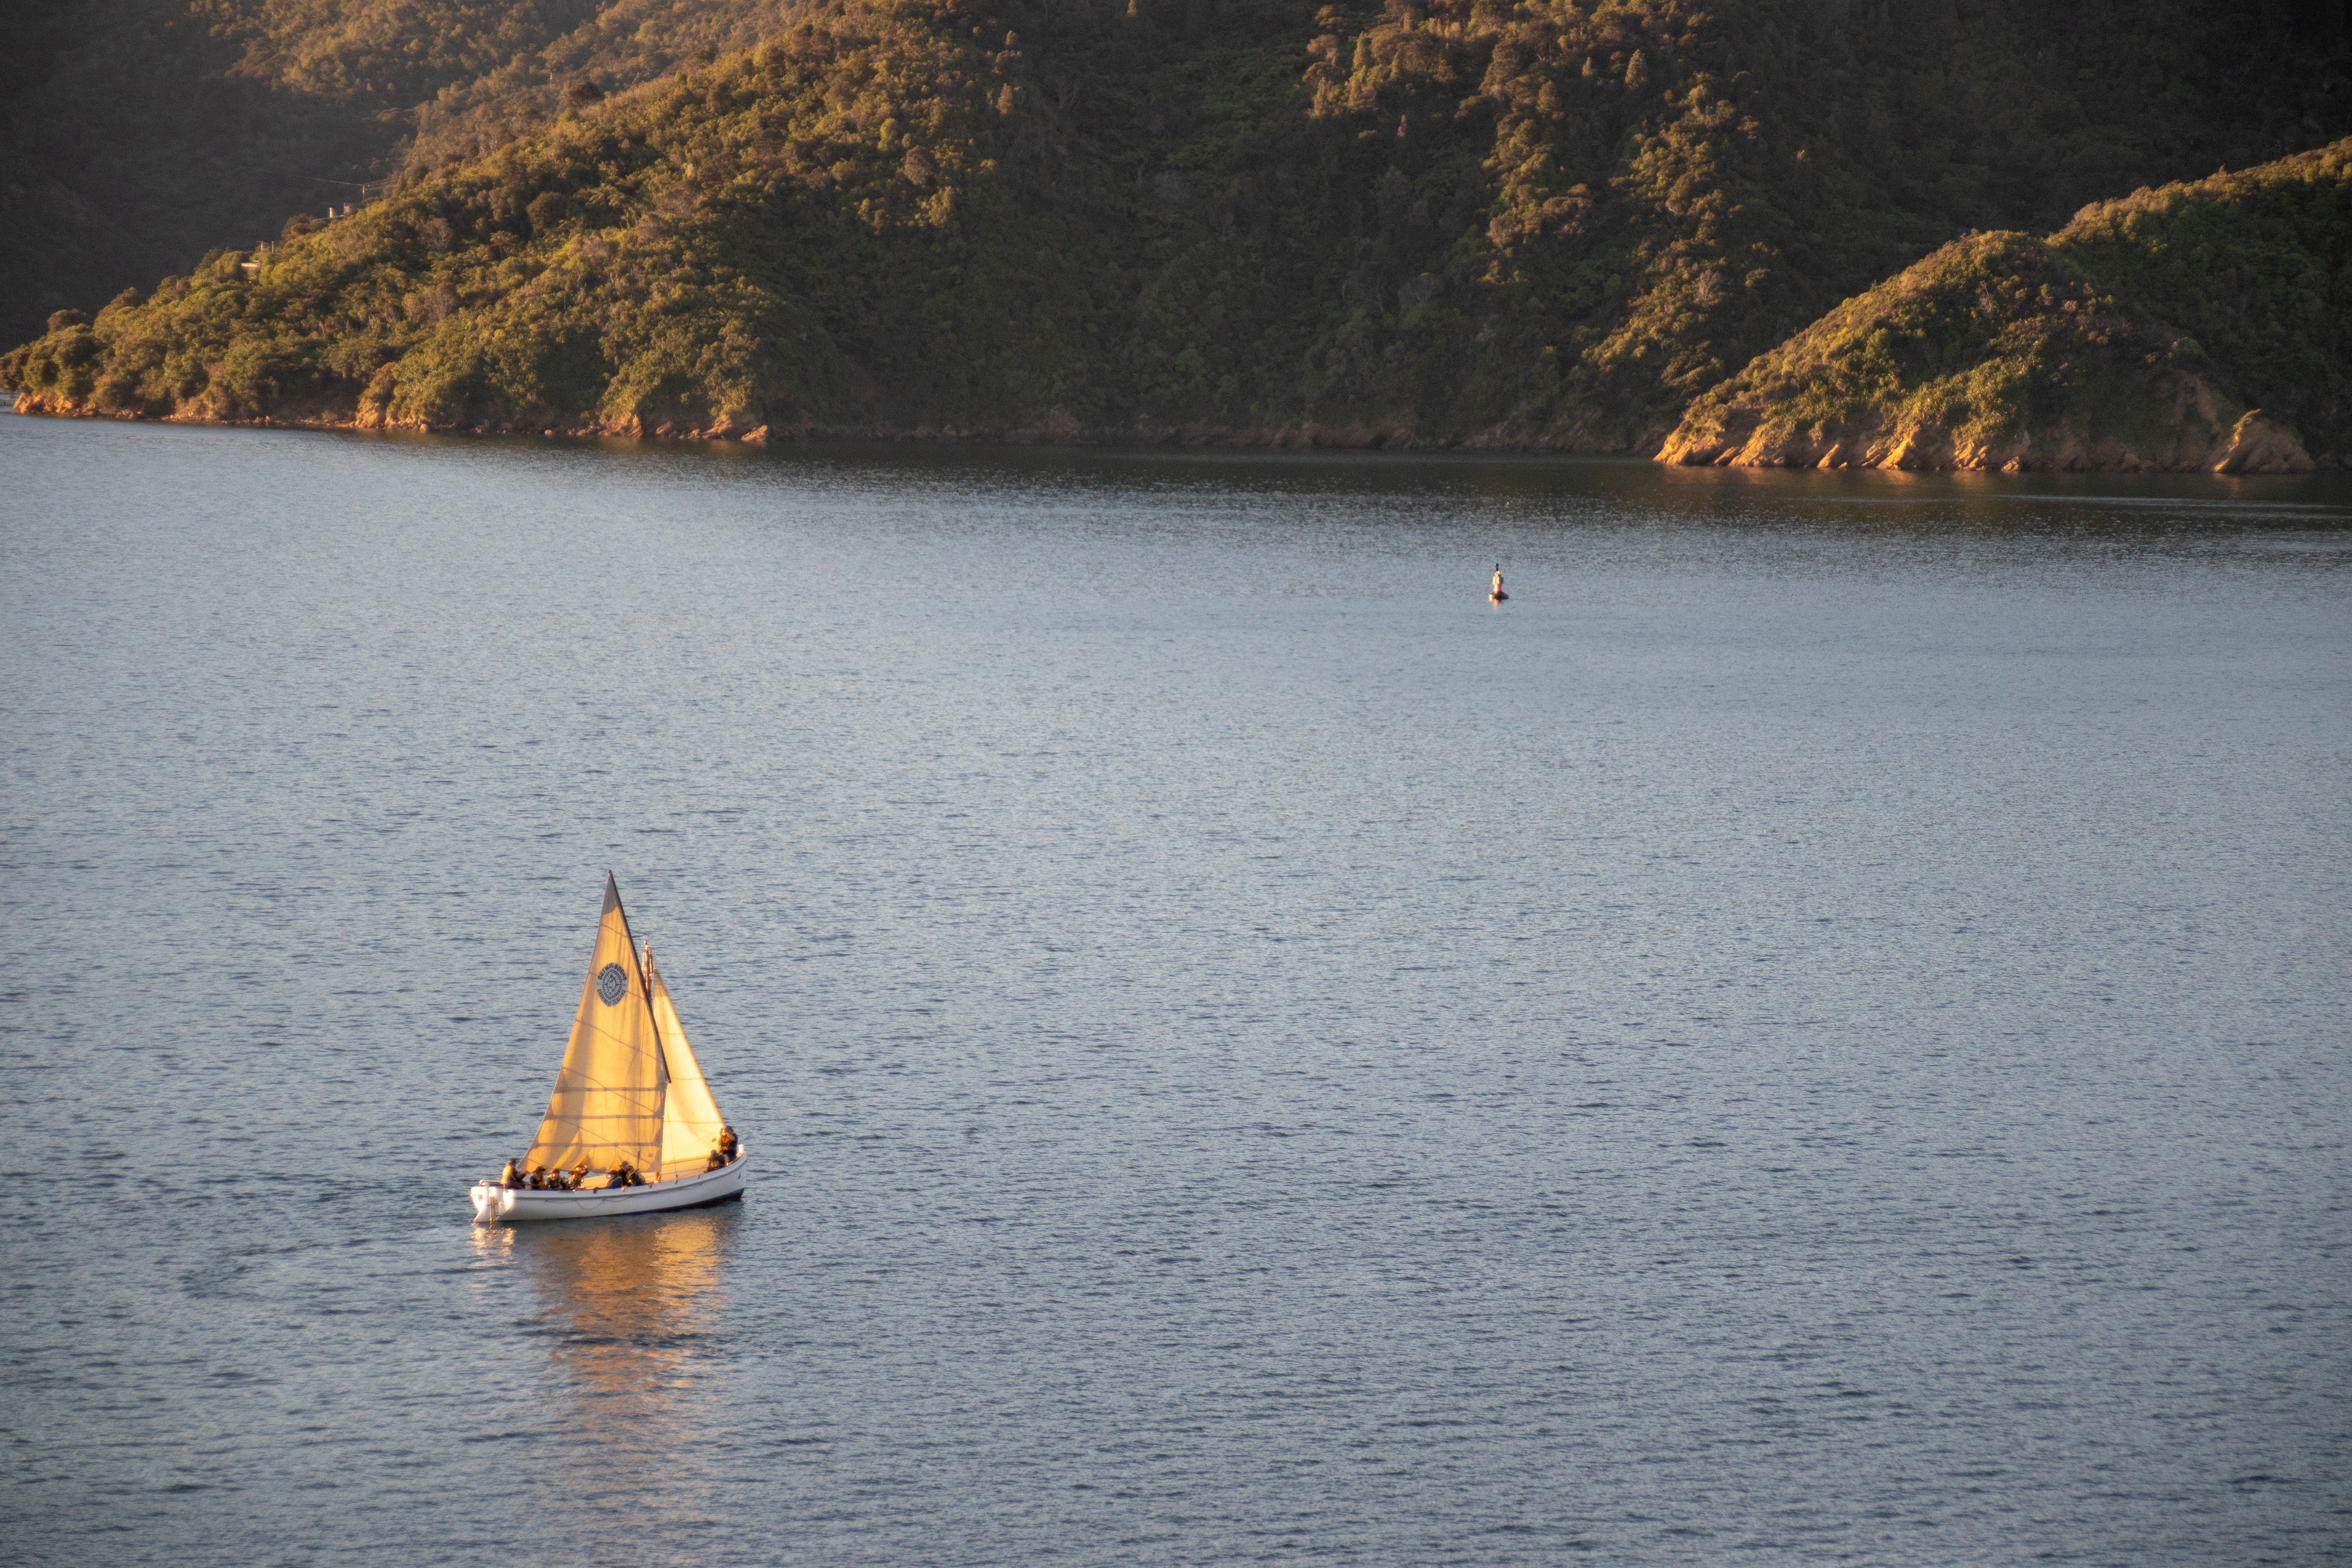
water, water transportation, sky, boat, calm, lake, sail, vehicle, sailboat, sailing, sea, loch, watercraft, lake district, waterway, sound, reservoir, reflection, evening, river, horizon, bay, boating, mountain, coast, coastal and oceanic landforms, night, dhow, inlet, ocean, fjord, channel